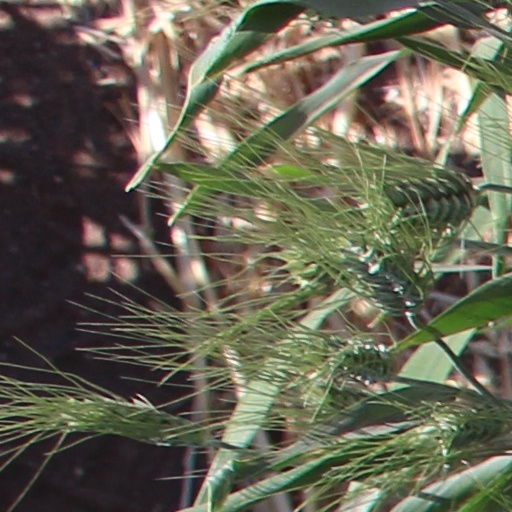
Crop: wheat